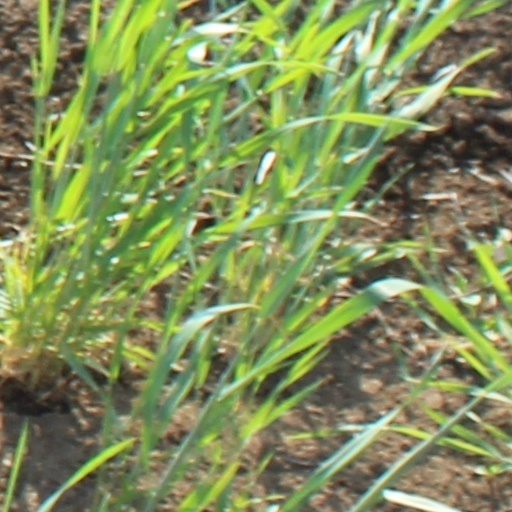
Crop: wheat